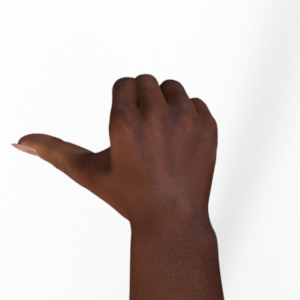
Label: rock